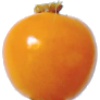
Label: physalis